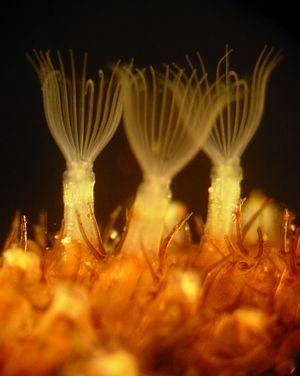
Flustrellidra, lophophore et épines